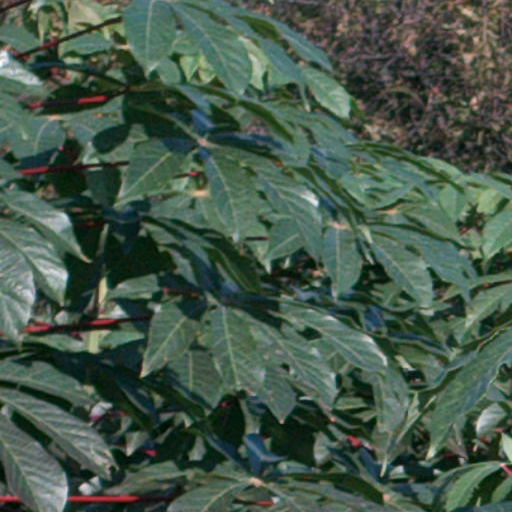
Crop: cassava